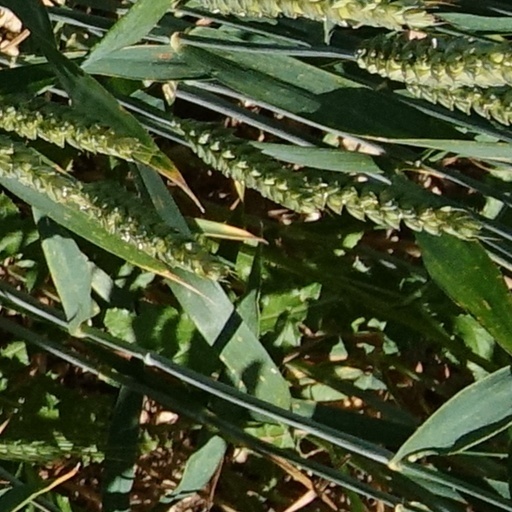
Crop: wheat